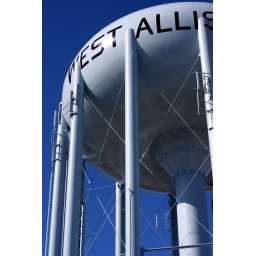
West Allis water tower near Greenfield Park.